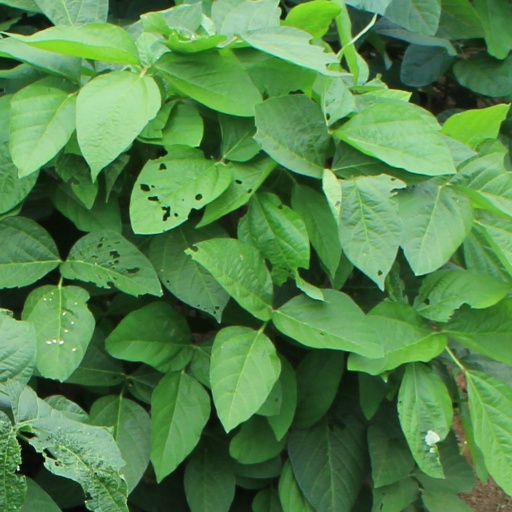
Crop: soybean